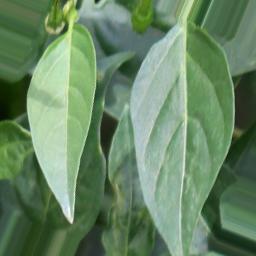
Label: healthy